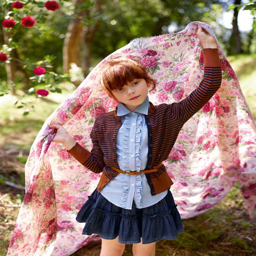
denim shirt , cardigan and a slim belt .